Jean Méry

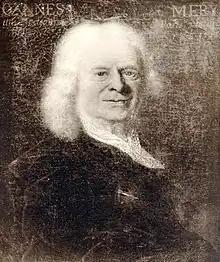
Portrait in the Hôtel-Dieu suggested as having been painted by Hyacinthe Rigaud

Jean Méry (6 January 1645 – 3 November 1722) was a French surgeon and pioneer anatomist. He served as a chief surgeon at the Hôtel-Dieu and published his anatomical studies in a series of papers. Through studies on human cadavers (he dissected as many as two hundred) and animals he made anatomical comparisons and attempted to explain physiology and functioning. He was involved in the professionalization of surgery, establishing a systematic course of anatomical dissections for medical students.